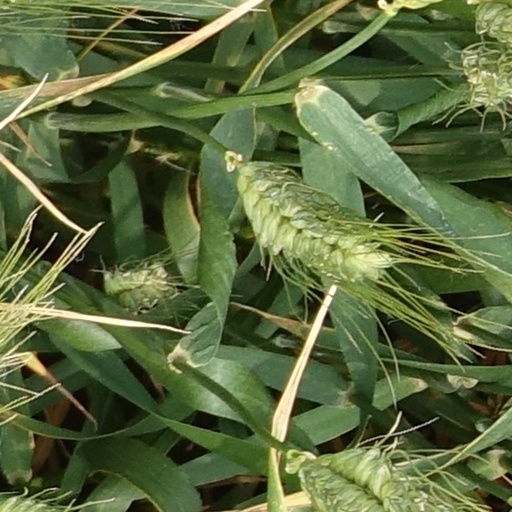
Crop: wheat